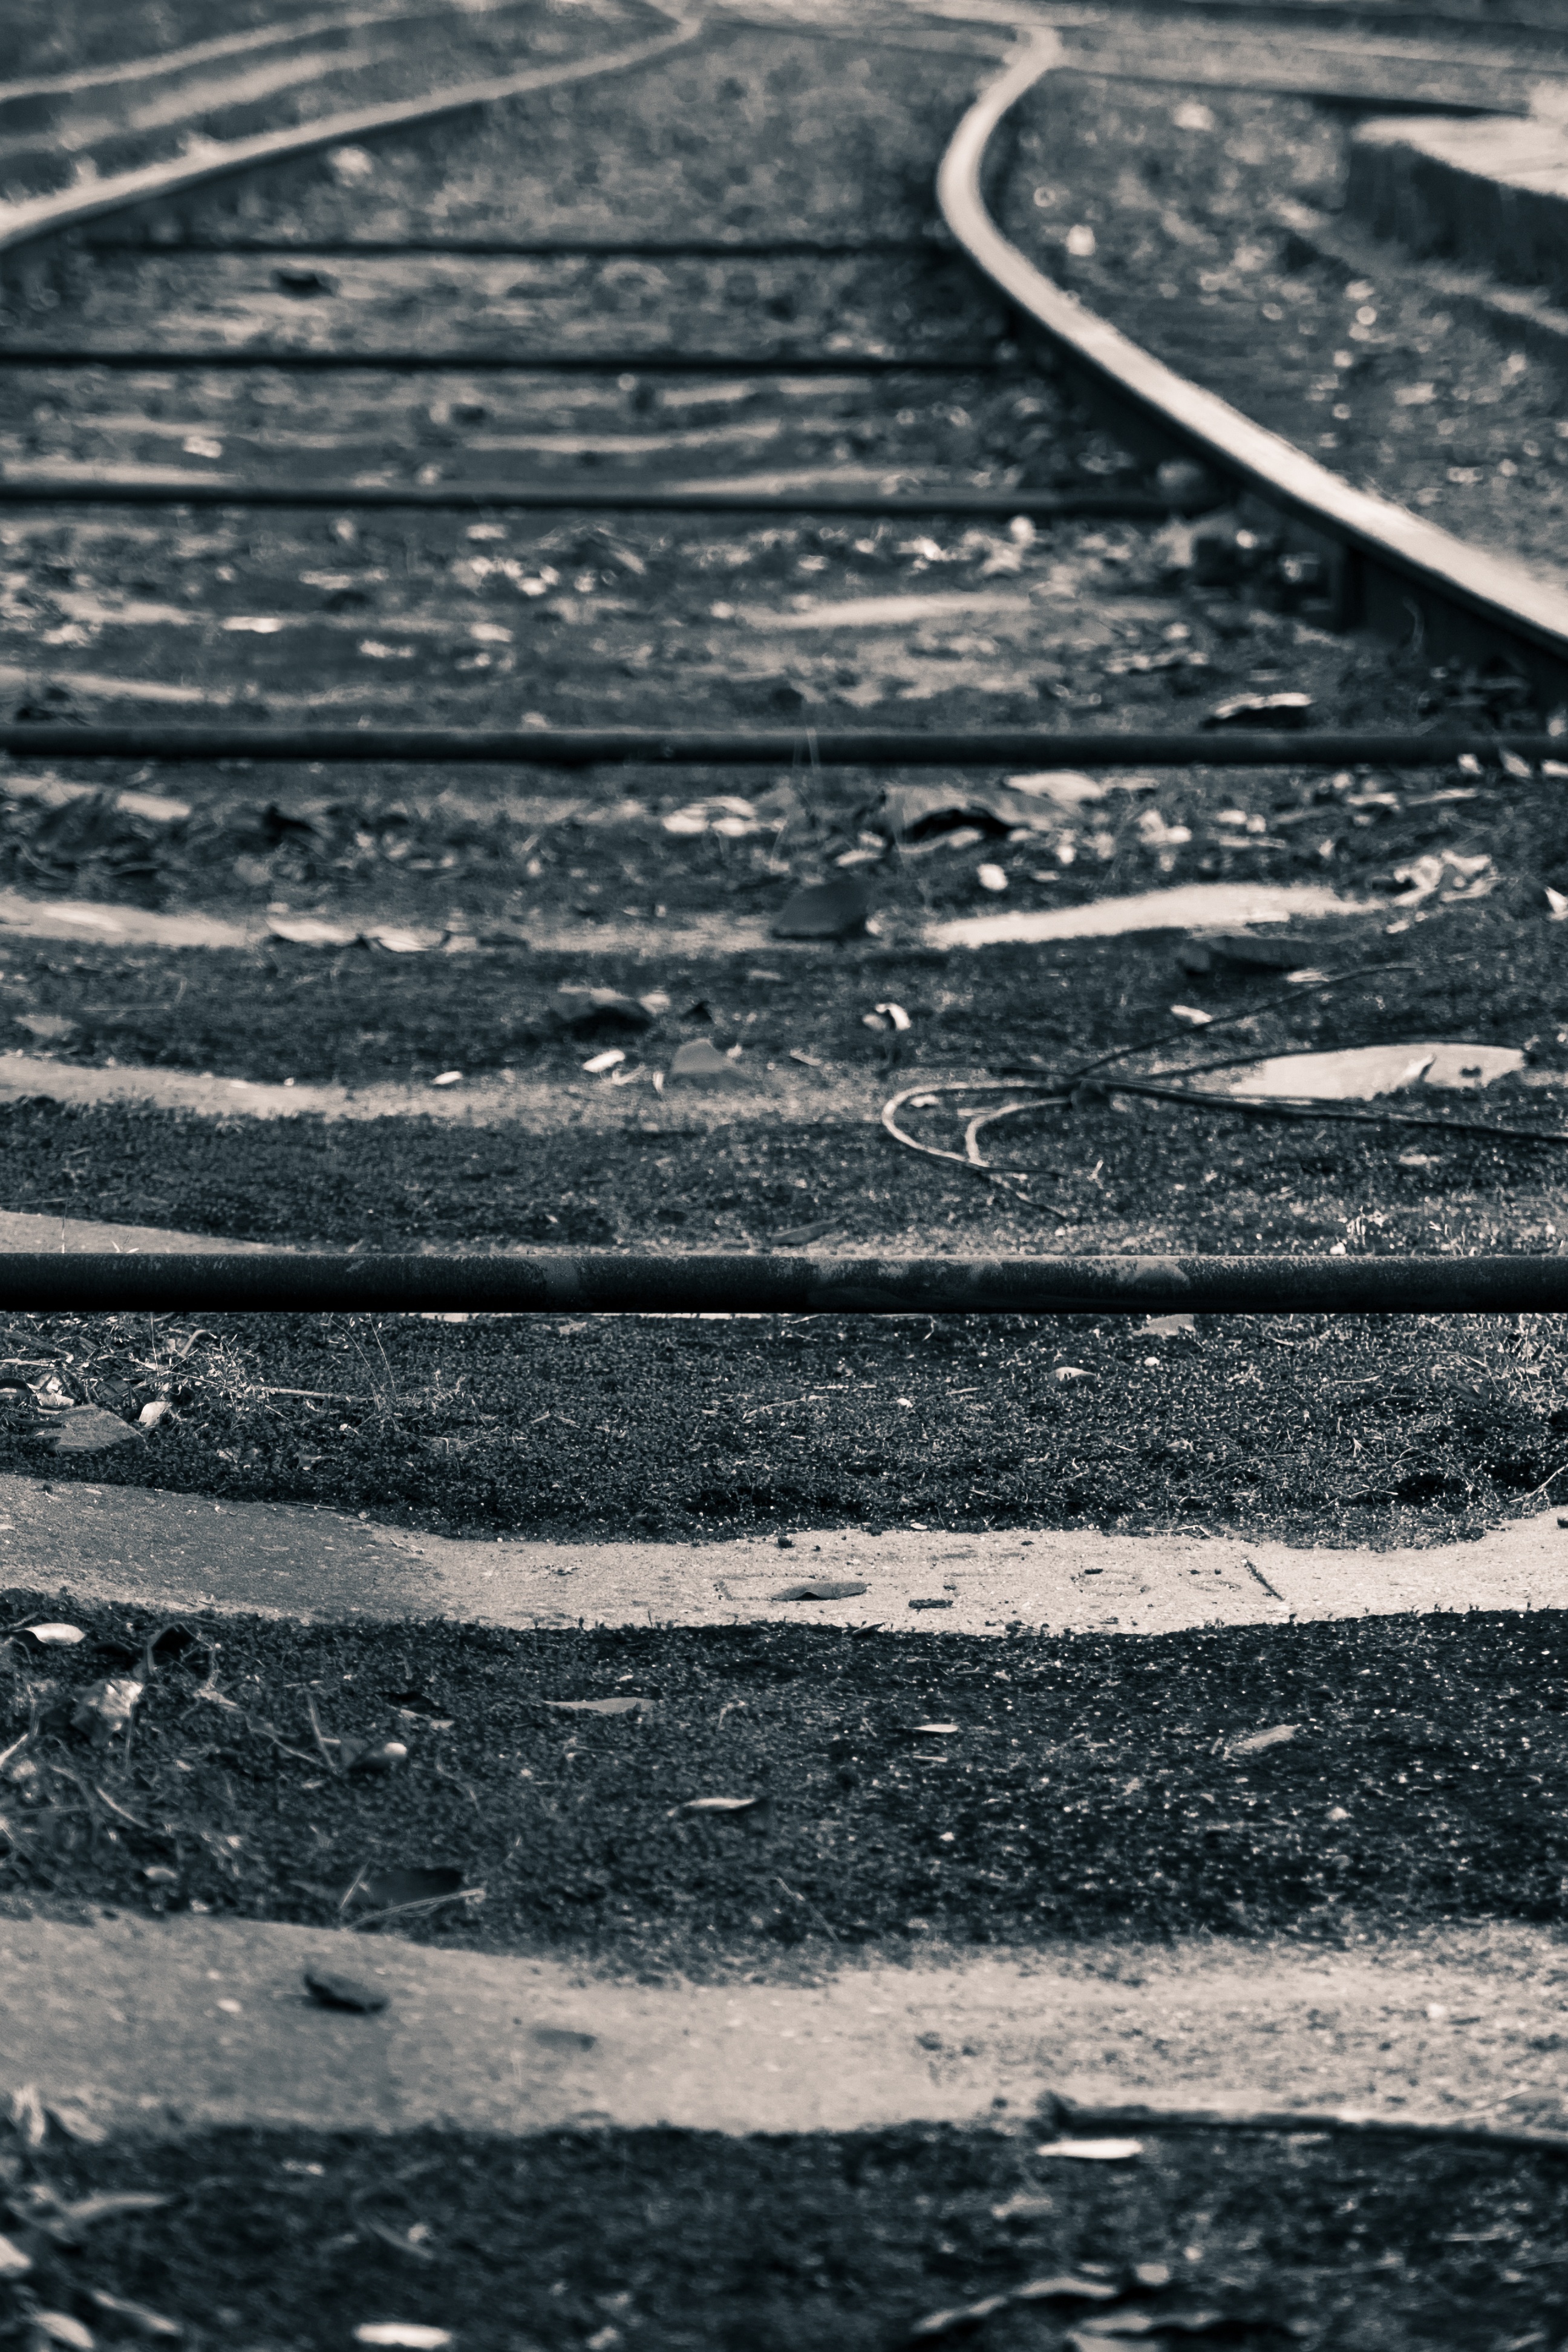
black and white, wood, track, railway, railroad, road, white, traffic, photography, wagon, sunlight, texture, leaf, floor, old, rail, wall, train, asphalt, steel, transportation, transport, line, color, metal, shadow, blue, black, monochrome, trip, close up, way, shape, train tracks, flooring, road surface, monochrome photography